Michelle Rodriguez

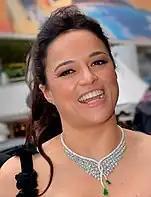
Rodriguez in 2018

Mayte Michelle Rodríguez (born July 12, 1978) is an American actress. She began her career in 2000, playing a troubled boxer in the independent sports drama film "Girlfight" (2000), where she won the Independent Spirit Award and Gotham Award for Best Debut Performance. Rodriguez played Letty Ortiz in the "Fast & Furious" franchise and Rain Ocampo in the "Resident Evil" franchise. She has starred in the crime thriller "S.W.A.T." (2003), James Cameron's science fiction epic "Avatar" (2009), and in the action film "" (2011).